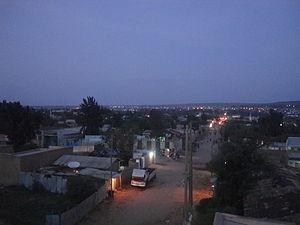
Djidjiga est une ville de l'est de l'Éthiopie, à 100 km de Harar et à 80 km de Hargeisa. C'est la capitale de la Région Somali. La population de la ville est d'environ 200 000 habitants.